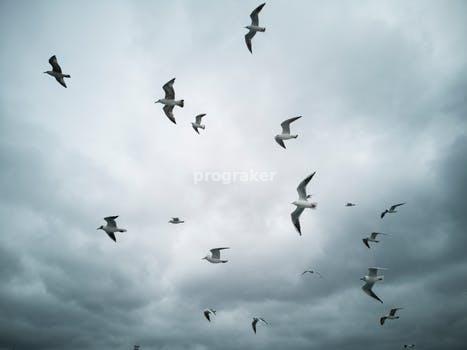
Label: Watermark